Once Brewed

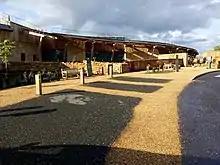
The new youth hostel and Visitor Centre is called "The Sill".

According to a sign in the Once Brewed Youth Hostel, there first was the Twice Brewed Inn, and the youth hostel was therefore called "Once Brewed". The "Once Brewed" closed in 2015/6 and was rebuilt as "The Sill". The Sill Visitor Centre and café was officially opened by Prince Charles in 2018.